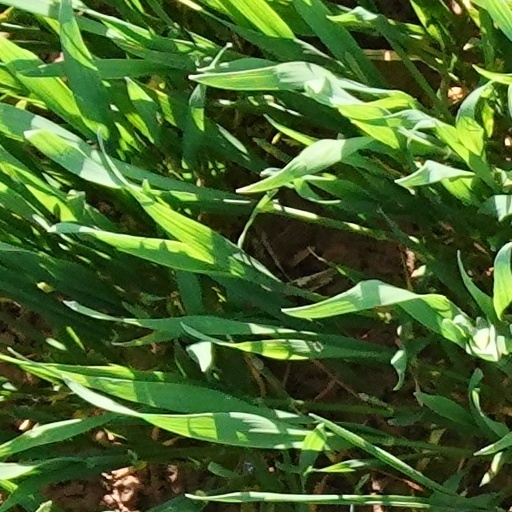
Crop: wheat